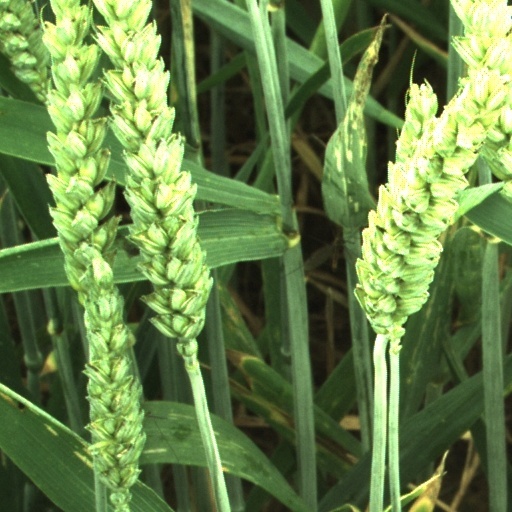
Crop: wheat